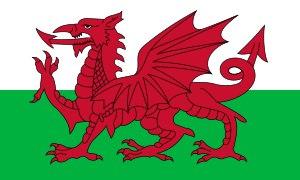
Le dragon est, dans la tradition européenne, une créature légendaire ailée possédant une queue de saurien et dont les pattes se terminent par des griffes.
Le pays de Galles est un pays de Grande-Bretagne constitutif du Royaume-Uni qui a une culture distincte, comprenant sa propre langue, ses coutumes, sa politique, ou sa musique.
-10000 : premières traces archéologiques de vie humaine